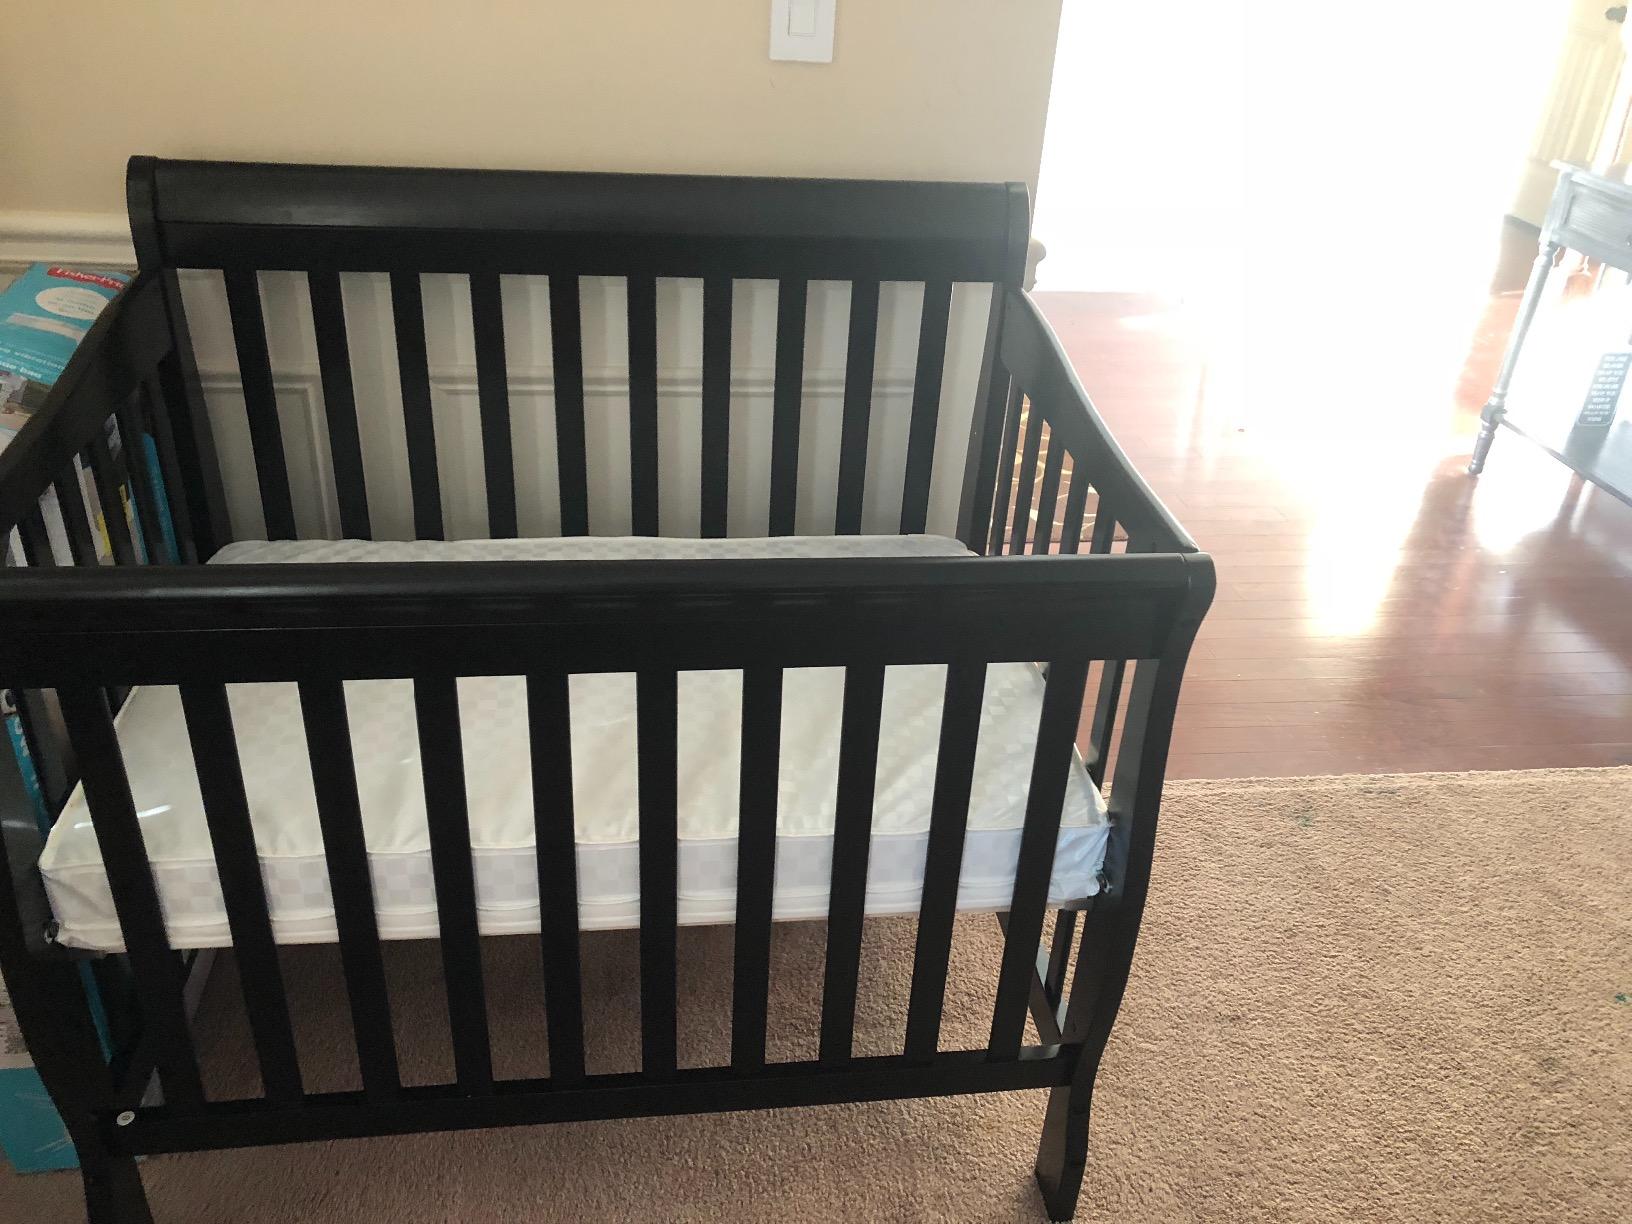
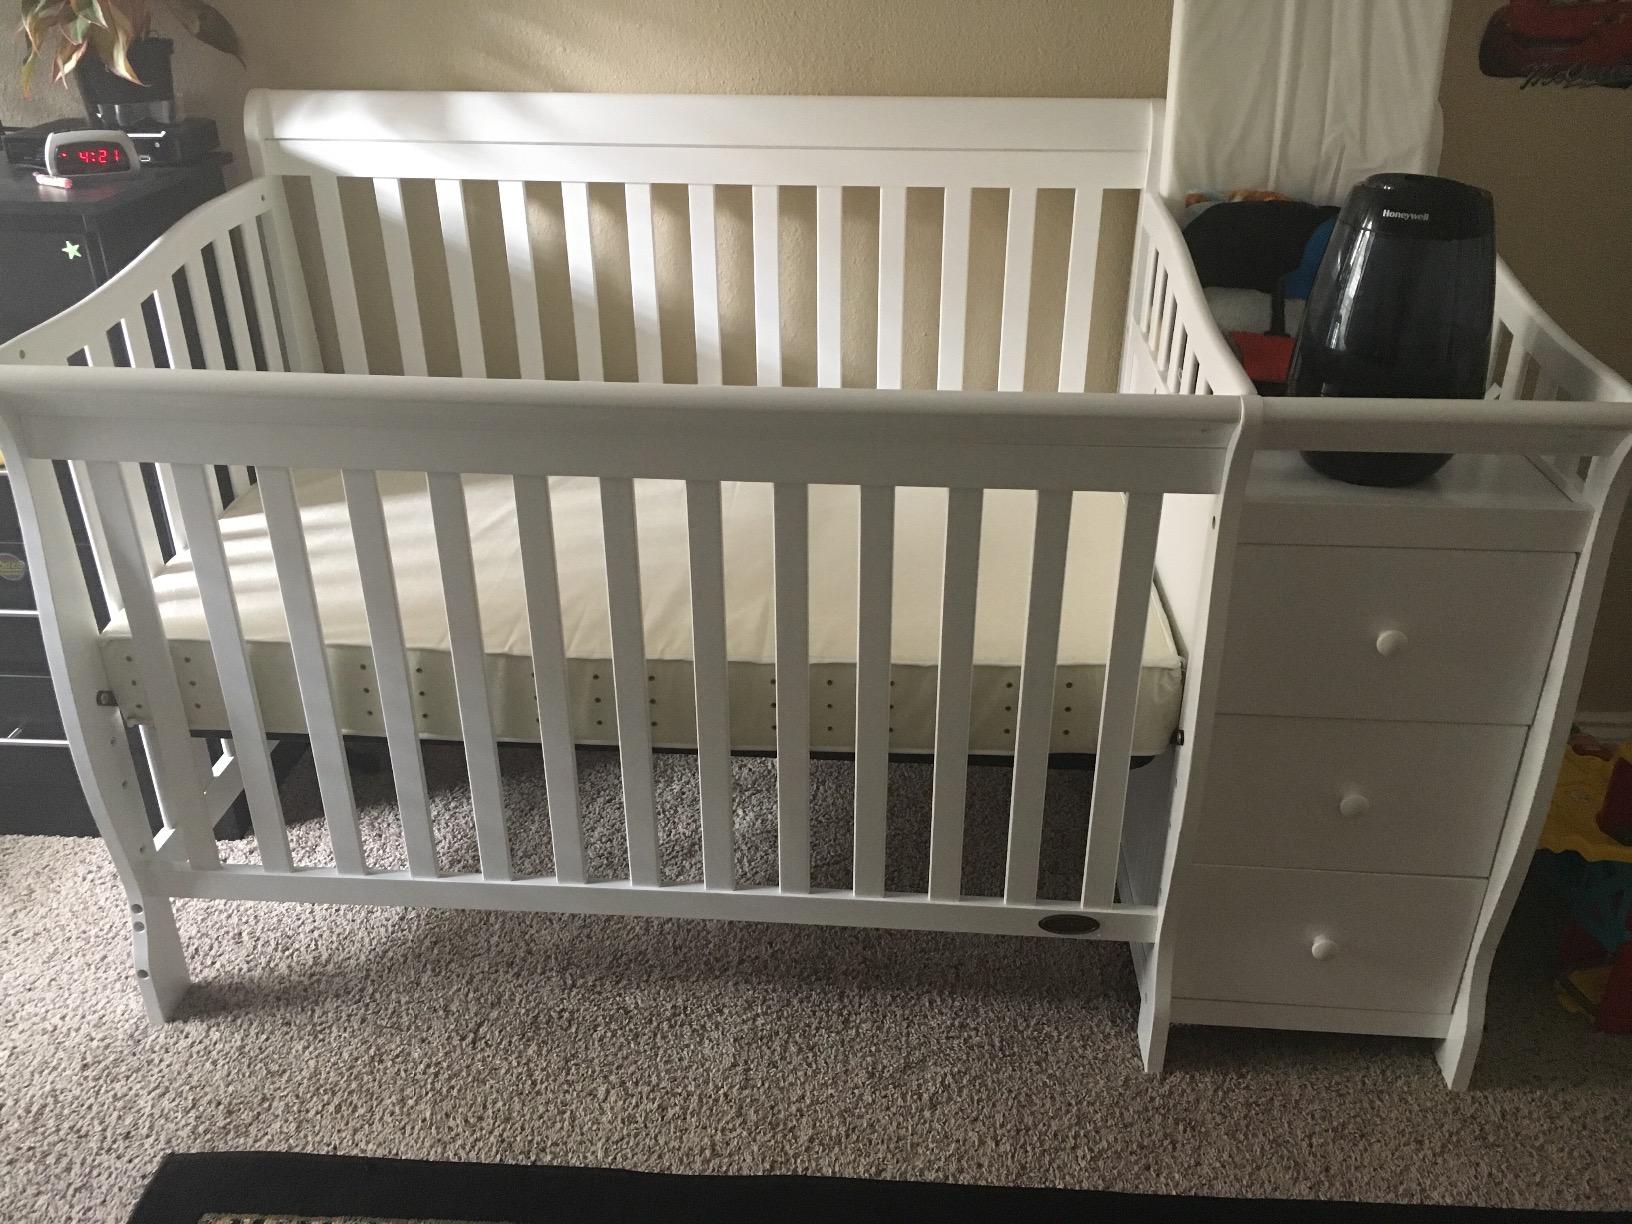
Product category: products_crib
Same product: no